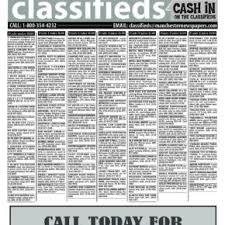
Label: paper